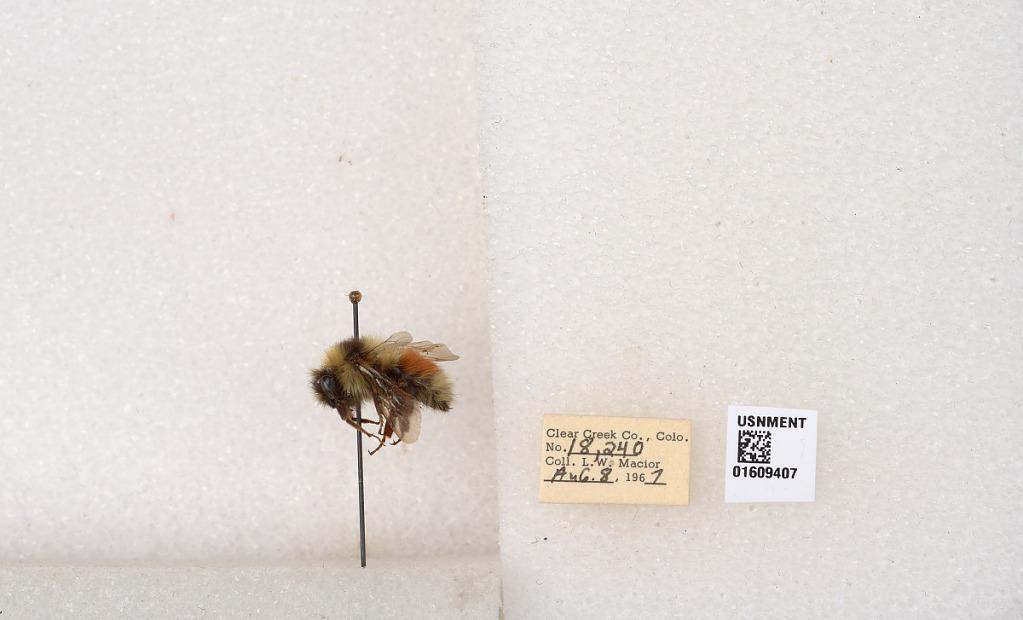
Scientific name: Bombus (Pyrobombus) sylvicola Kirby
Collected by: L. Macior
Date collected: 1967-8-8
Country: United States
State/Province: Colorado
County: Clear Creek
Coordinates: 39.6856, -105.645